Mel Schacher

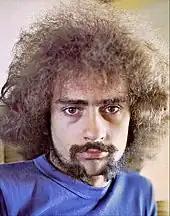
Schacher in 1971

During the Mysterians stint, he was approached to join former Terry Knight and the Pack drummer Don Brewer and singer/guitarist Mark Farner – who had been working as the Fabulous Pack but sought to change musical direction – to form a new power trio. Intrigued by the power trio concept, Schacher joined the new lineup, and almost from the moment they played the 1969 Atlanta International Pop Festival, inspiring a rousing reception and fast-spreading word of mouth, they achieved international fame as Grand Funk Railroad.